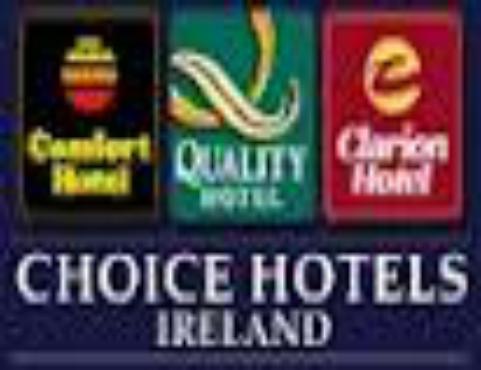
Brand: Choice Hotels
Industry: Others